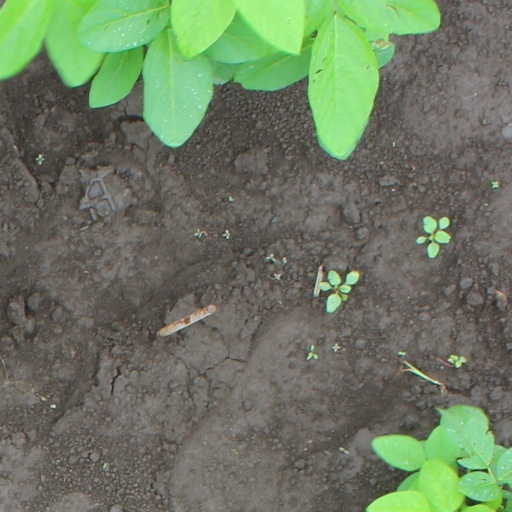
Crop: soybean